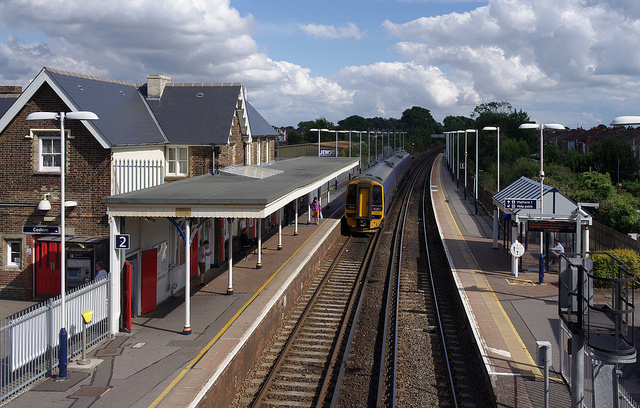
A passenger train that is pulling into a station.

A train that is going by some houses in the day.

A train traveling on a train track pulling into a station.

An aerial view of a train station with a train near the station.

A train station with an incoming or departing train.